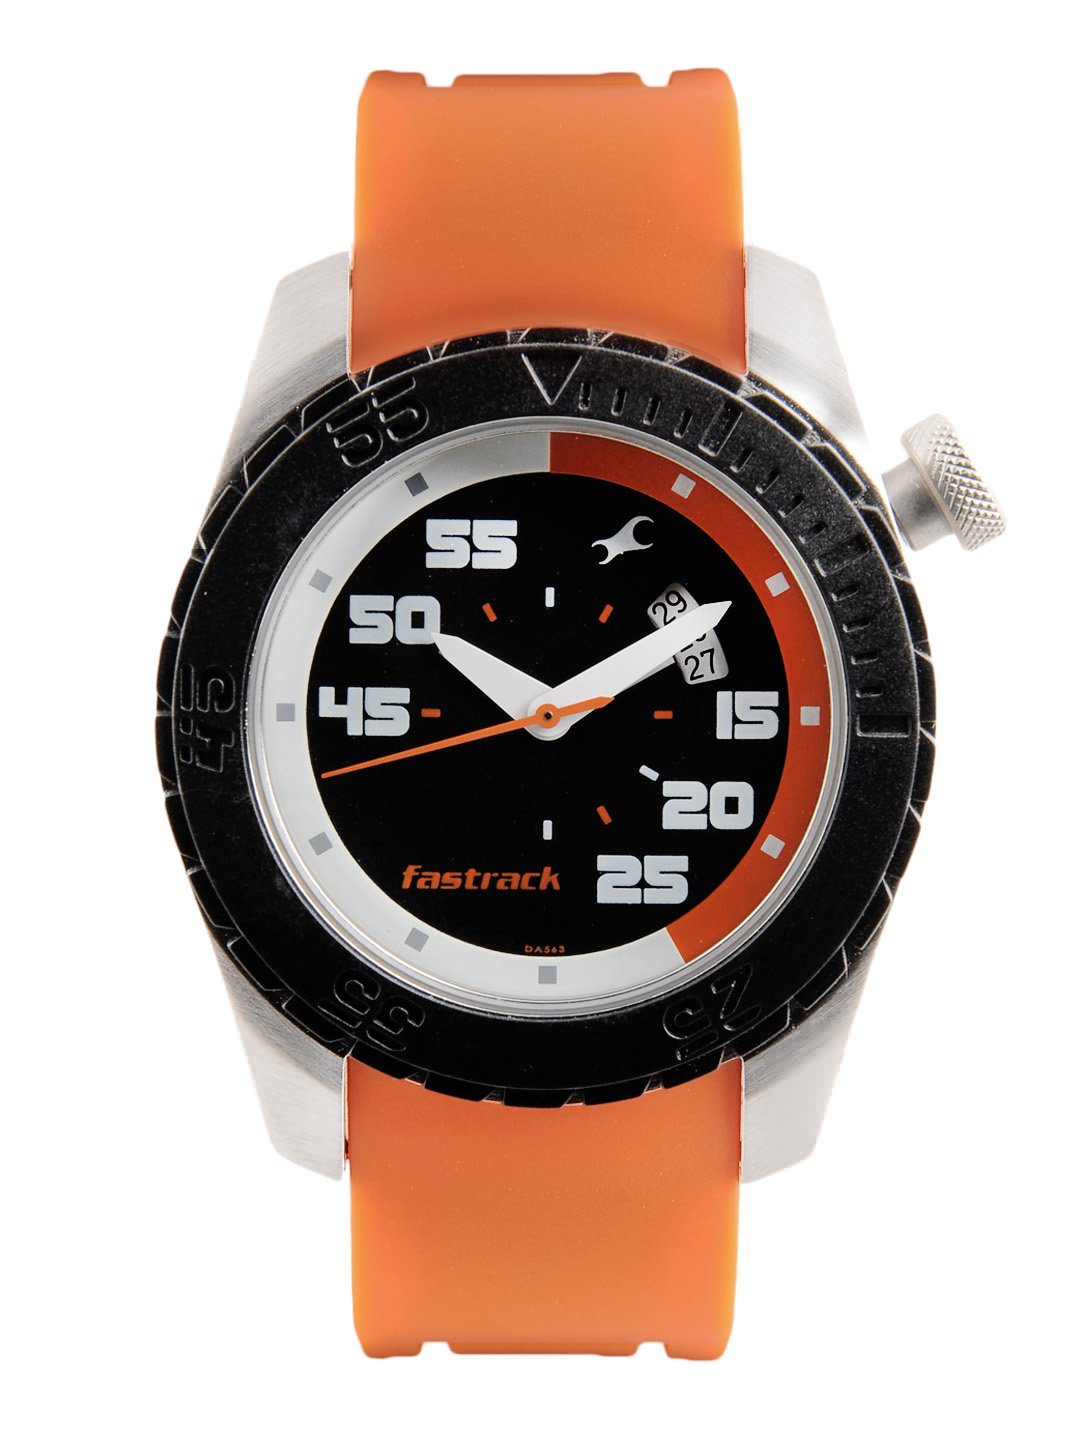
Fastrack Men Black Dial Watch
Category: Accessories / Watches / Watches
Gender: Men
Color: Orange
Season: Winter 2016
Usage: Casual